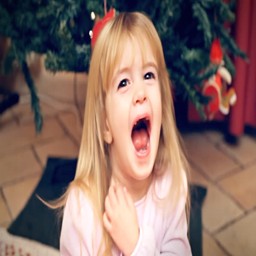
a cute little girl gets happy at seeing someone in the room .